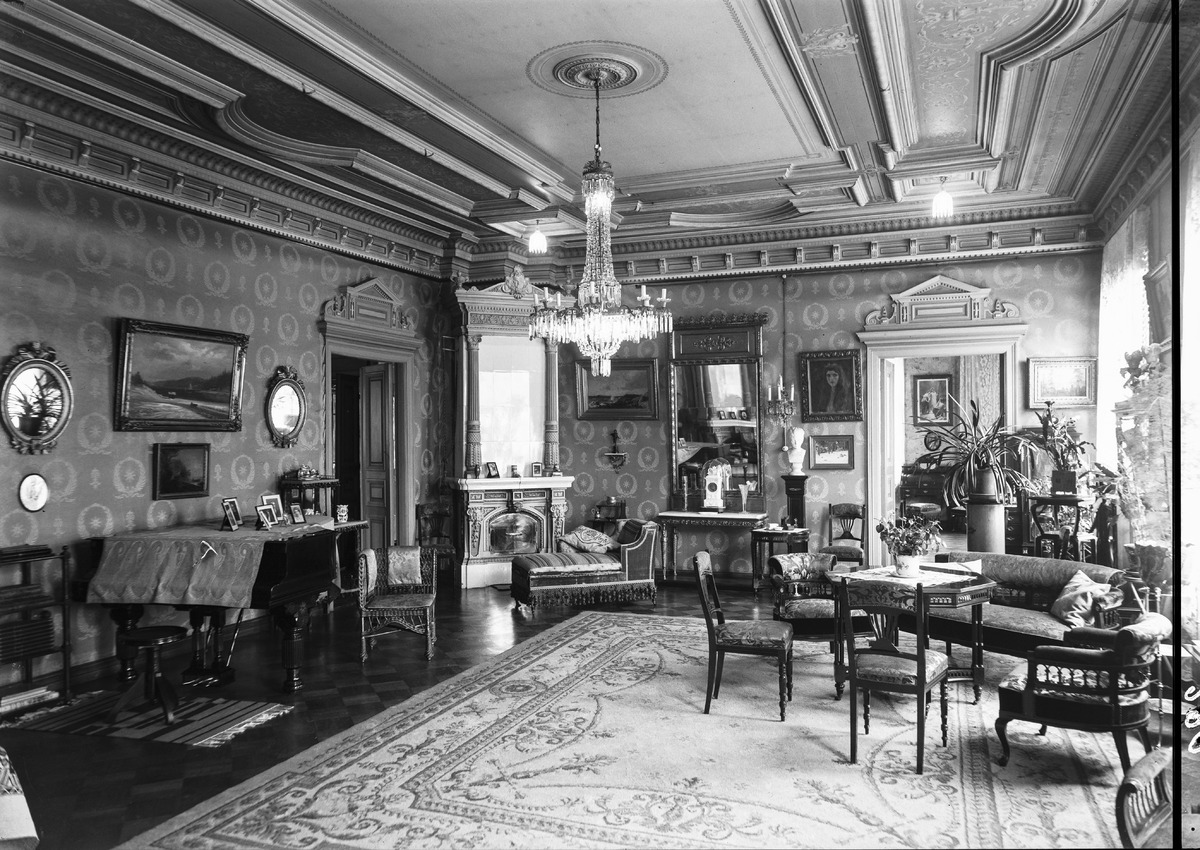
Huone konsuli Frederik Borgin yksityisasunnossa
A room at the private apartment of the consul Frederik Borg
sisällön kuvaus: Huone konsuli Frederik Borgin yksityisasunnossa 23.10.1933. Konsuli Borg omisti talon Oulussa Kirkkokadun ja Hallituskadun kulmassa. content description: A room at the private apartment of the consul Frederik Borg on October 23, 1933. Consul Borg owned the house at the corner of Kirkkokatu and Hallituskatu in Oulu.
Vuosi: 1933
Paikka: Suomi, Oulu, Suomi, Pohjois-Pohjanmaa, Oulu
Aiheet: sisäkuva; asunnot; huoneet; konsulit; rooms; apartments; consuls